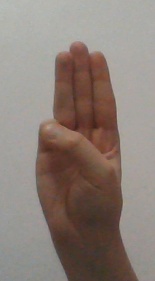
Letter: thaa